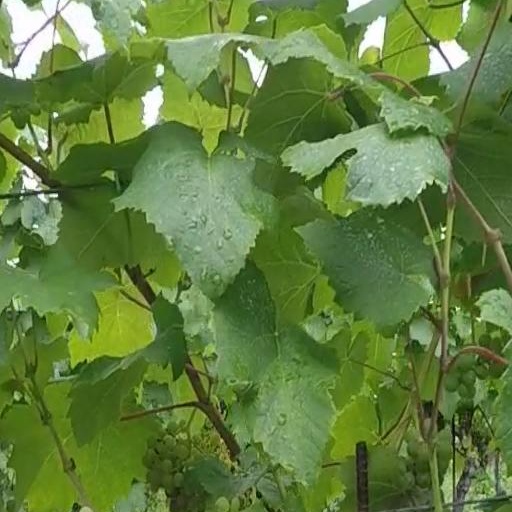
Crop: grape